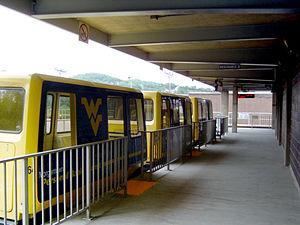
Le Personal Rapid Transit de Morgantown est un taxi robot installé dans la ville de Morgantown, aux États-Unis. Ce système de transport entièrement automatique fut unique en son genre jusqu'à l'entrée en service du PRT ULTra en 2010.